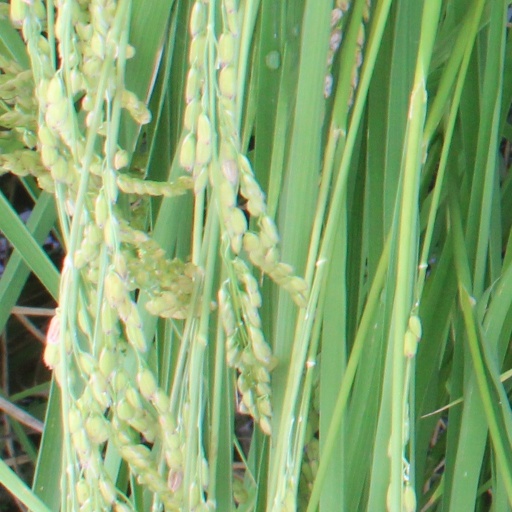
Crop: rice